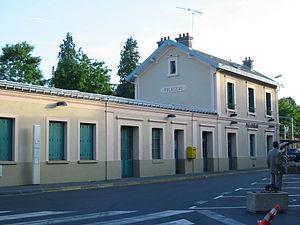
La gare de Palaiseau est une gare ferroviaire française de la ligne de Sceaux, située dans la commune de Palaiseau.